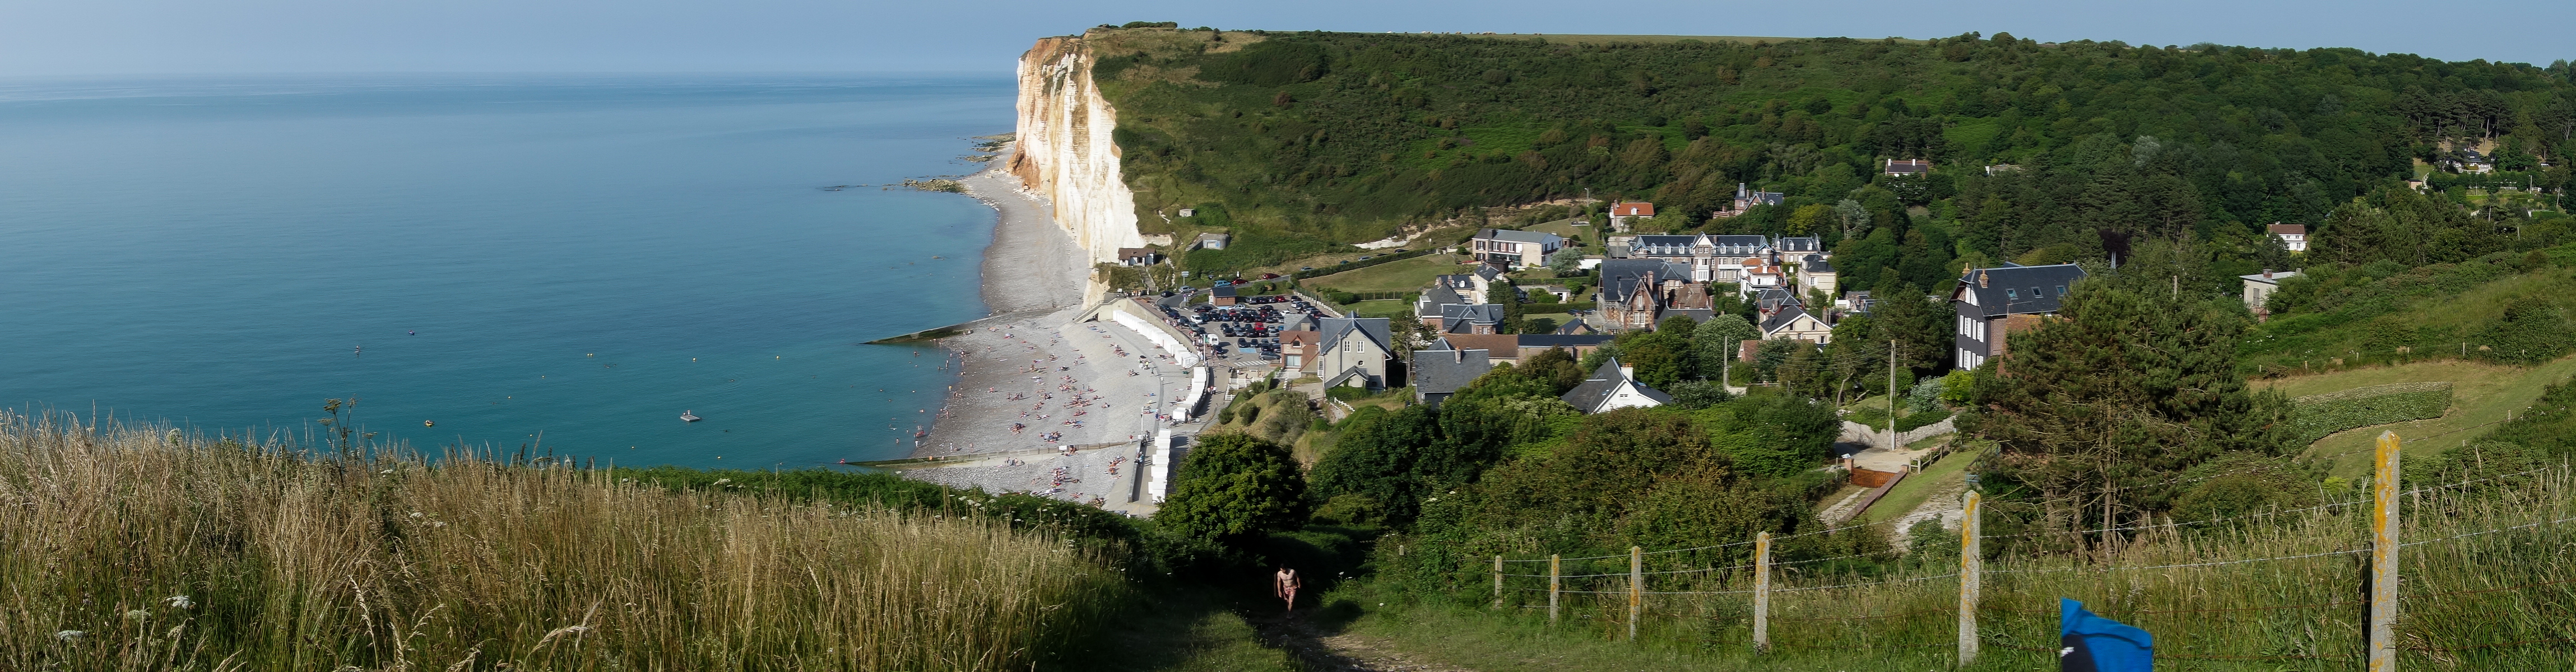
mountain range, cliff, fjord, extreme sport, cable car, terrain, fecamp, petitesdalles, caux